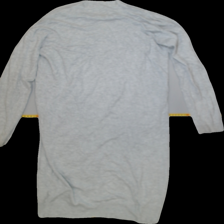
View: back
Type: Cardigan
Category: Ladies
Brand: Lager 157
Colors: Grey
Material: 100%viscose
Size: XS
Trend: No trend
Stains: Yes
Price range: <50
Recommended usage: Export